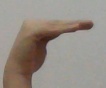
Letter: haa